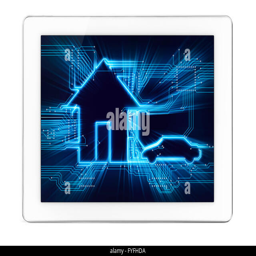
connected house and electric car , future home , illustration on display of a tablet computer